Rangdum Monastery

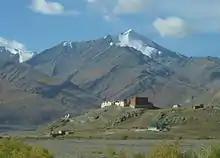
Rangdum Monastery seen from the north

Rangdum Monastery is a Tibetan Buddhist monastery belonging to the Gelugpa sect, situated on top of a small but steep sugarloaf hill at an altitude of 4,031 m (13,225 ft) at the head of the Suru Valley, in Ladakh. It is next to the tiny village of Julidok (Zulidok), and about 25 km north of the 4,400 m (14,436 ft) Pensi La (pass), which leads into Zanskar. It is on Padum-Sankoo-Kargil Road, 103 km northwest of Padum, 87 km southeast of Sankoo & 196 southeast of Kargil. The monastery was electrified using solar energy in June 2017 by Global Himalayan Expedition (GHE)